Red and Yellow Creative School of Business

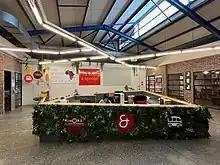
Red and Yellow lobby

Red and Yellow Creative School of Business (R&Y) is a business school in Cape Town, South Africa. Founded in 1994, it offers training in management, marketing and design.